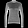
Label: Pullover